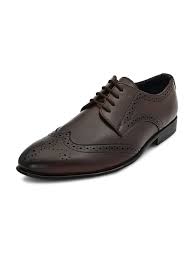
Label: Brogue